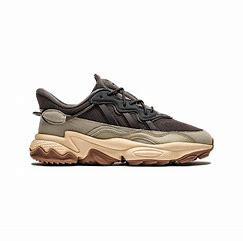
Brand: adidas
Model: 100